Billy Raimondi

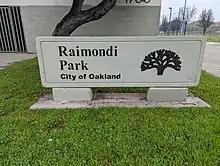
Raimondi Park in West Oakland

Raimondi's brothers Al, Ernie, and Walt played in the PCL. Al played for the Oaks and the Mission Reds, Walt played for the Oaks, and Ernie played for the Oaks and the Seals. In 1947, the Oakland City Council approved a resolution renaming Bayview Park after Ernie Raimondi, who was killed in action in World War II.